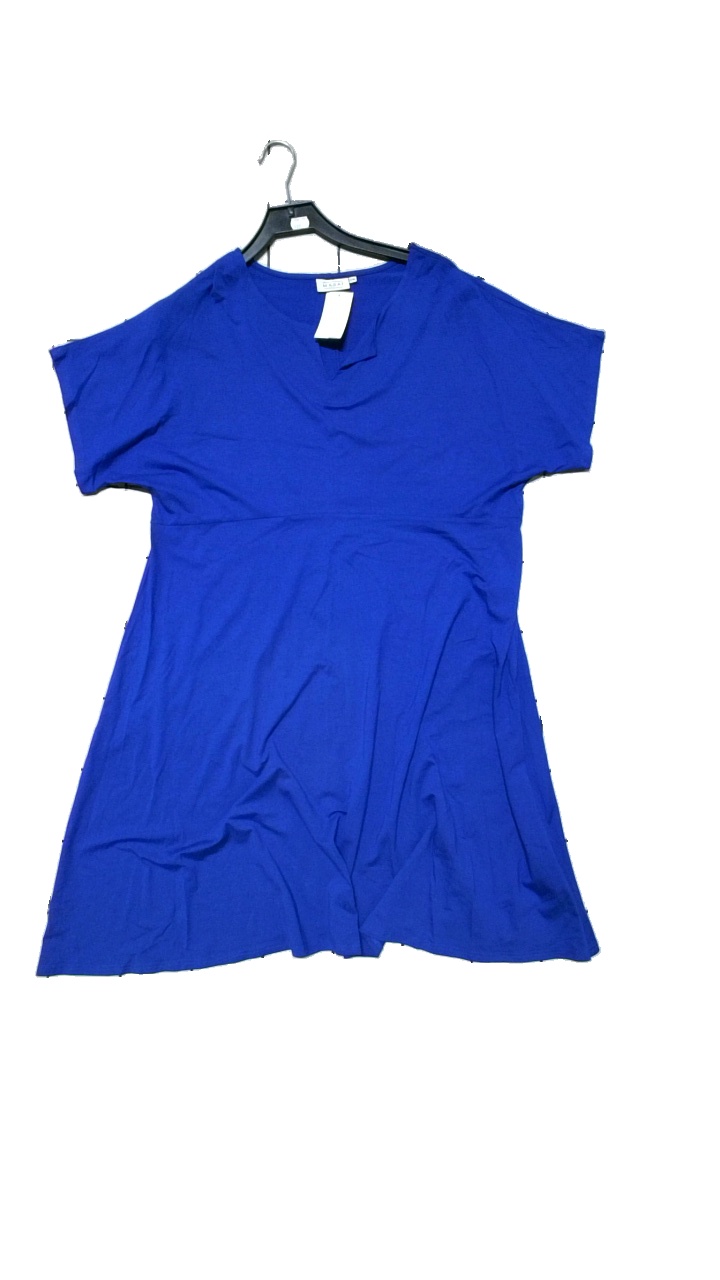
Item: Dress (Ladies)
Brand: Masai
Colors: Blue
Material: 95% viscose, 5% elastane
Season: All
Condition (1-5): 4
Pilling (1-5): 5
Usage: Reuse
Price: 250-400